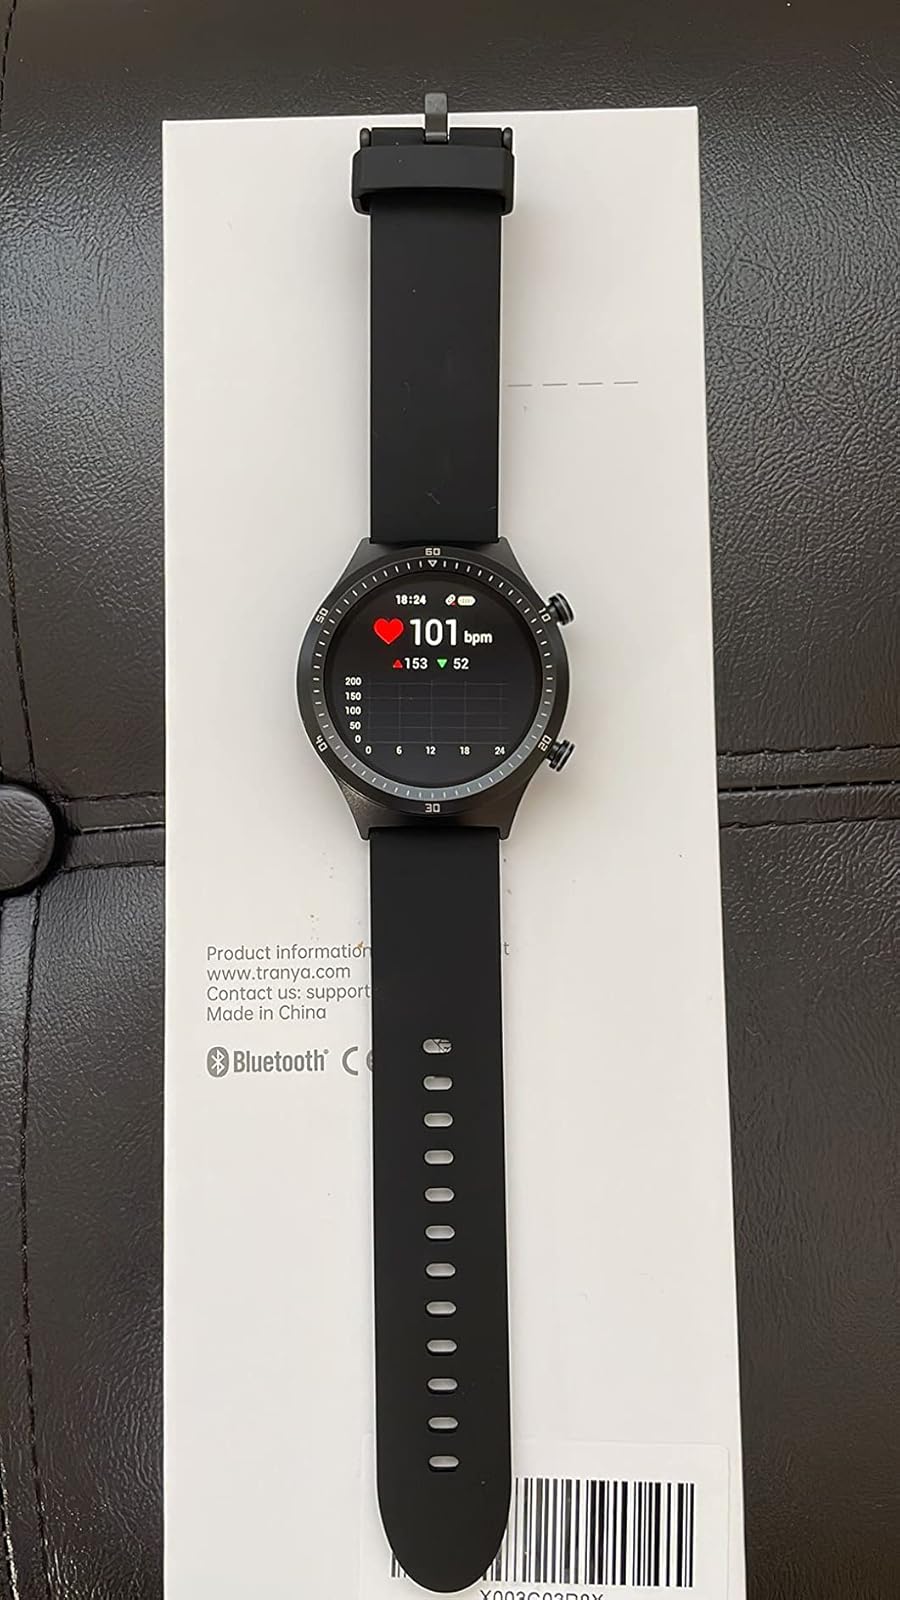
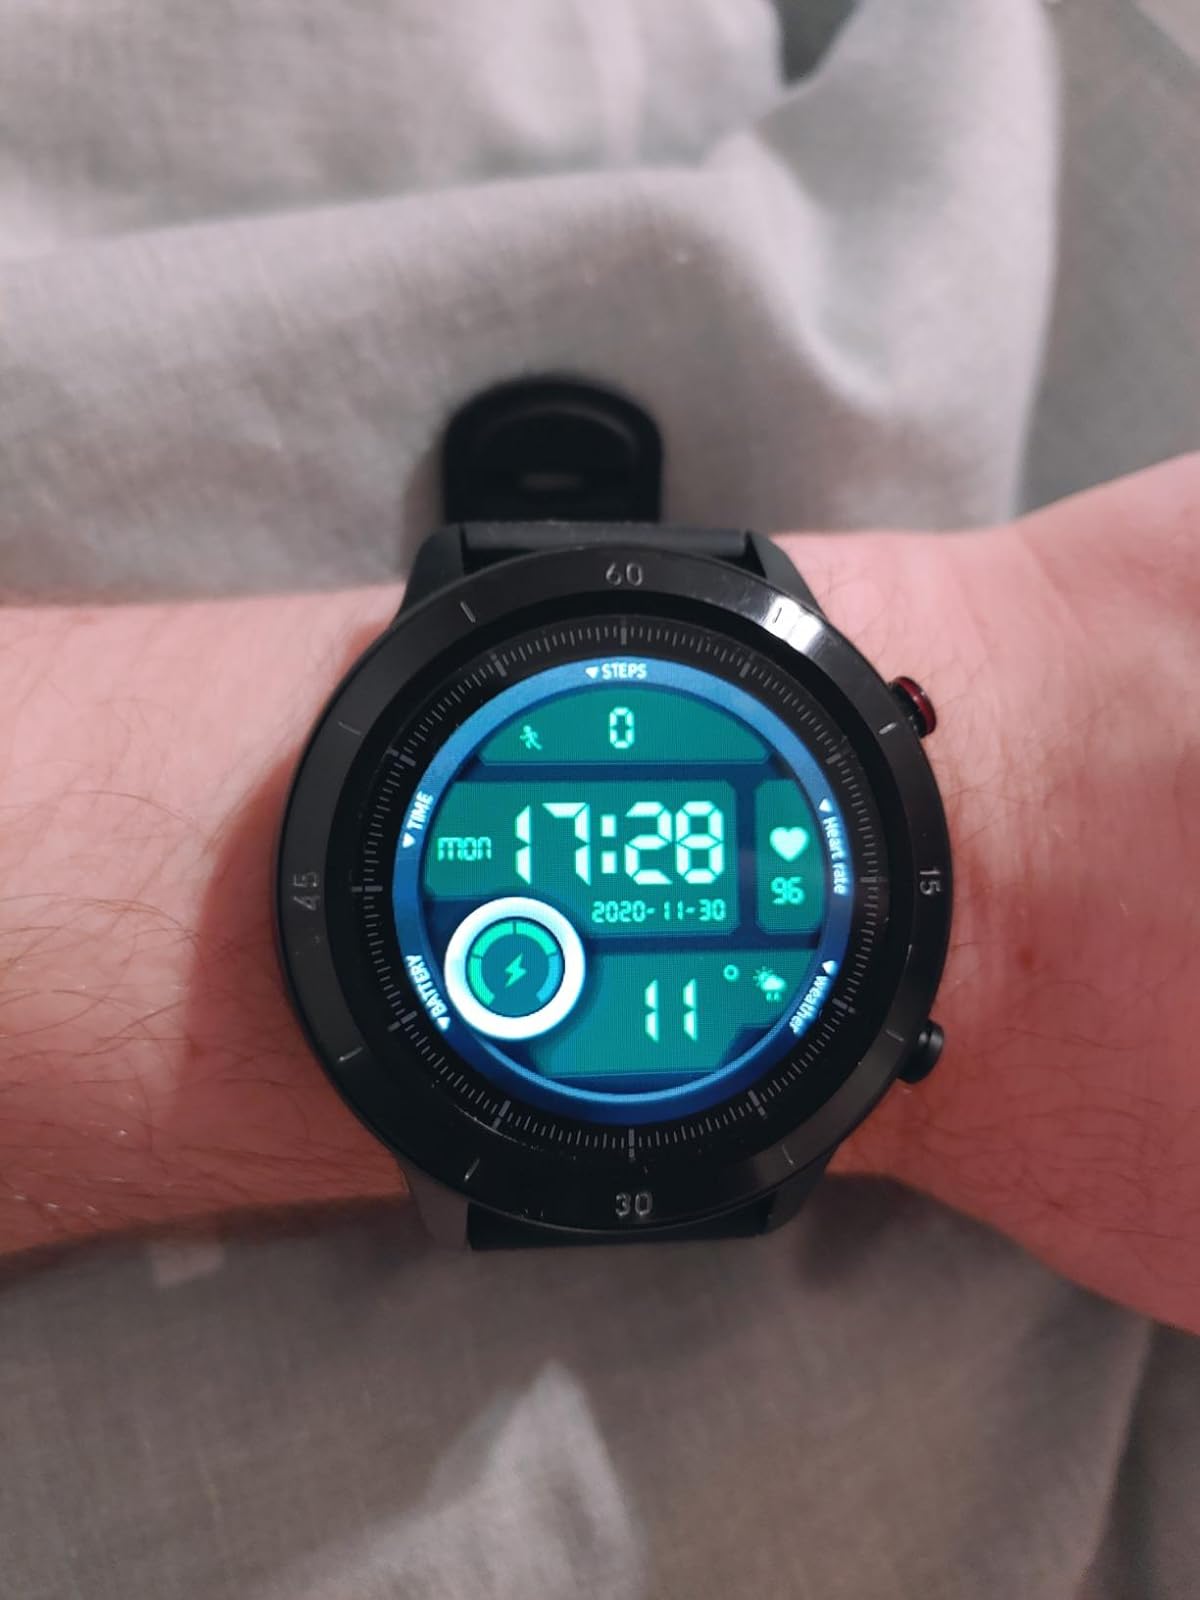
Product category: smartwatch
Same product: no